RapidRide D Line

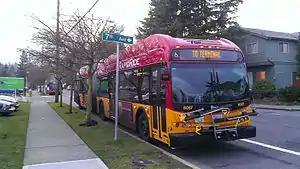
D Line buses at their northern terminal near Carkeek Park

The city of Seattle made major improvements to the RapidRide C and D lines after their opening with funds generated by Proposition 1 (which increased sales tax by 0.1 percent and imposes a $60 annual car-tab fee).